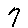
Label: 7